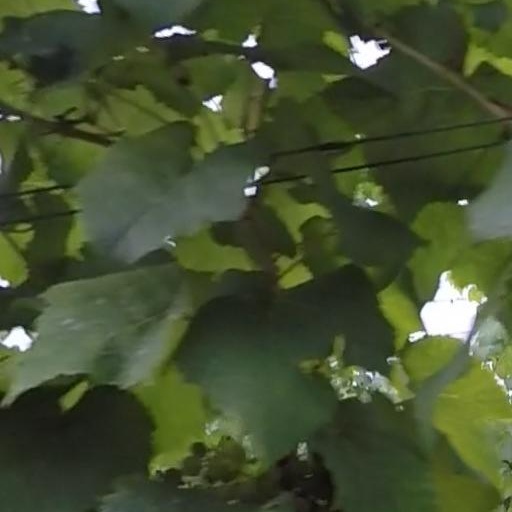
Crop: grape